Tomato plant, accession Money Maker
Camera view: bottom (45 deg); turntable rotation: 60 degrees
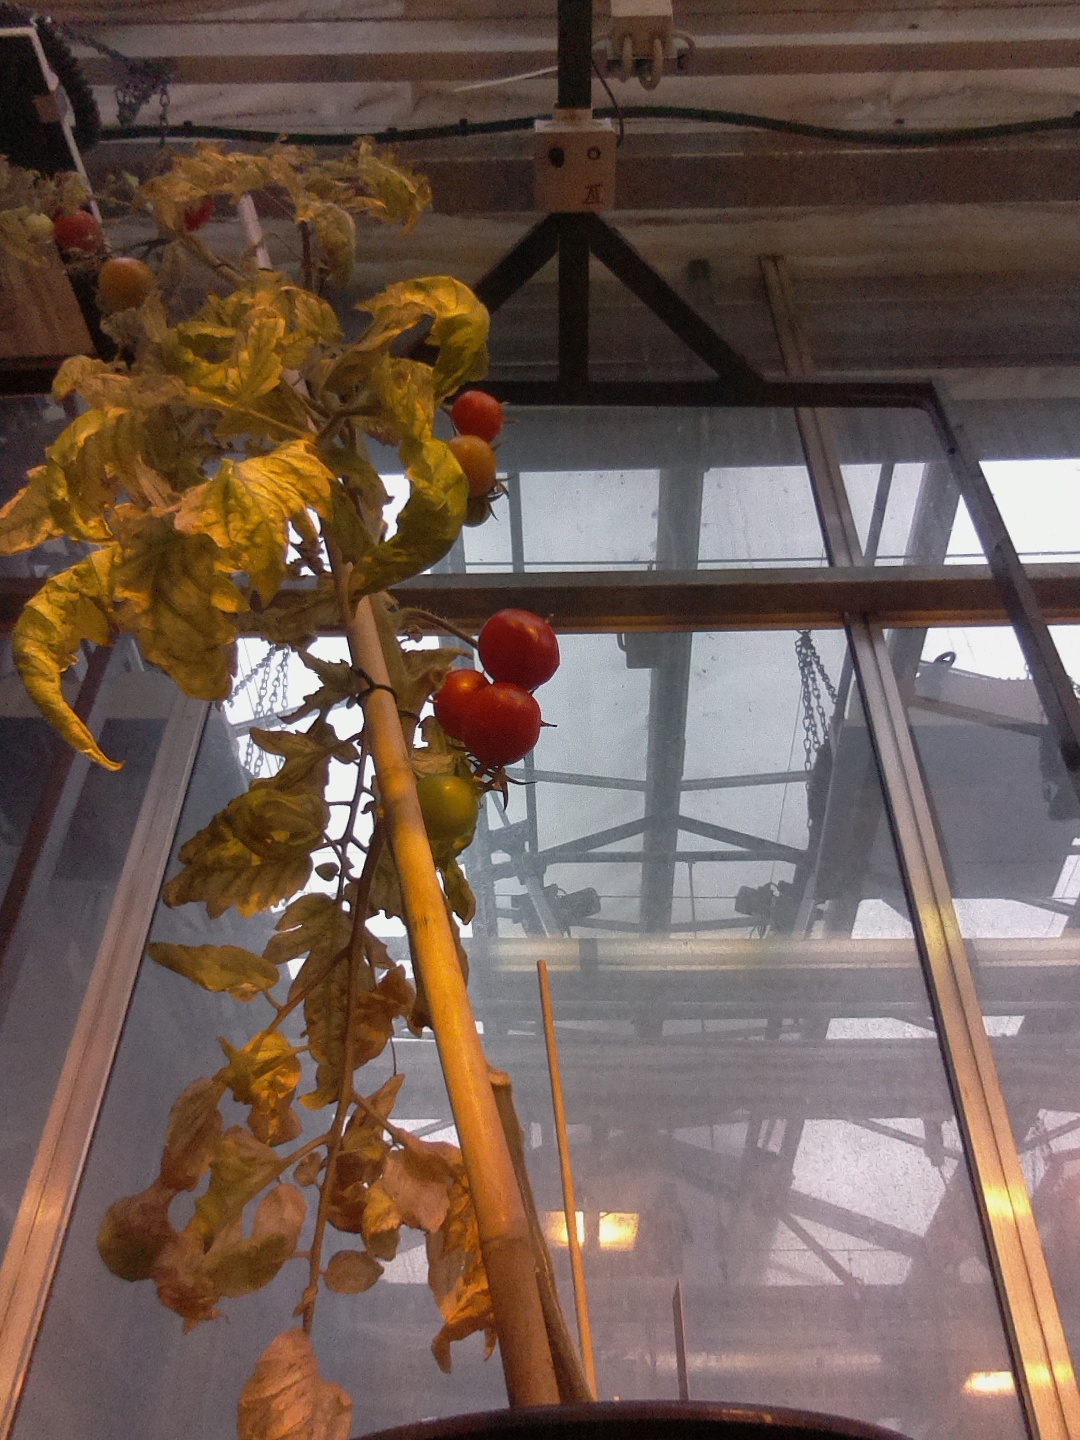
BBCH growth stage 89: 90%-100% of fruits show typical fully ripe color